National Socialist Movement of Denmark

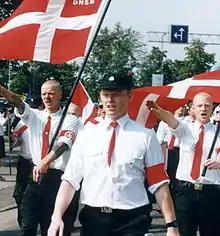
Party members at a demonstration in the late 1990s. And the chairmen Esben Rohde Kristensen (2010-present).

DNSB ran for the Greve municipality council and Region Sjælland (region Zealand) regional council in the 15 November 2005 municipality and Regional Council elections. This represented the first time since the Second World War that the voters could elect a Nazi candidate above the municipality level. Although they got only 73 votes in Greve (0.3%) and 611 votes in the region (0.1%), they were not the party to receive the fewest votes, and the event generated some media attention for the movement.